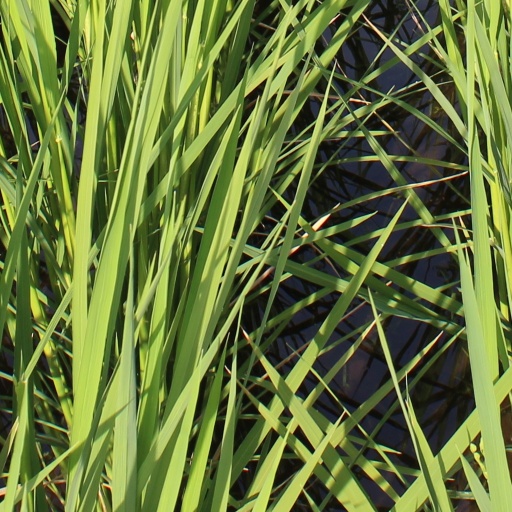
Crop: rice